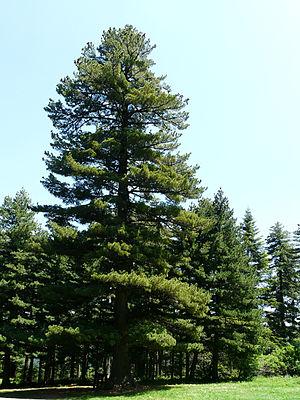
Cette liste de Tracheophyta de Bosnie-Herzégovine, ainsi que d’espèces introduites est un aperçu incomplet d’espèces de mousses, de fougères, de gymnospermes et d’angiospermes citées dans la littérature disponible en langues bosniaque, croate, serbe et serbo-croate. Cet aperçu n’inclue pas des espèces cultivées ni celles occasionnellement introduites.
Pinus peuce est une espèce de pin originaire des montagnes de Macédoine du Nord, de Bulgarie, d'Albanie, du Monténégro, du Kosovo, ainsi que de l'extrême sud-ouest de la Serbie et de l'extrême nord de la Grèce. Il pousse entre 600 et 2 300 mètres d'altitude, et plus particulièrement entre 1 000 et 2 200 mètres, atteignant souvent la limite des conifères. À l'âge adulte, l'arbre atteint entre 35 et 40 mètres de haut et son tronc fait 1,5 mètre de diamètre.